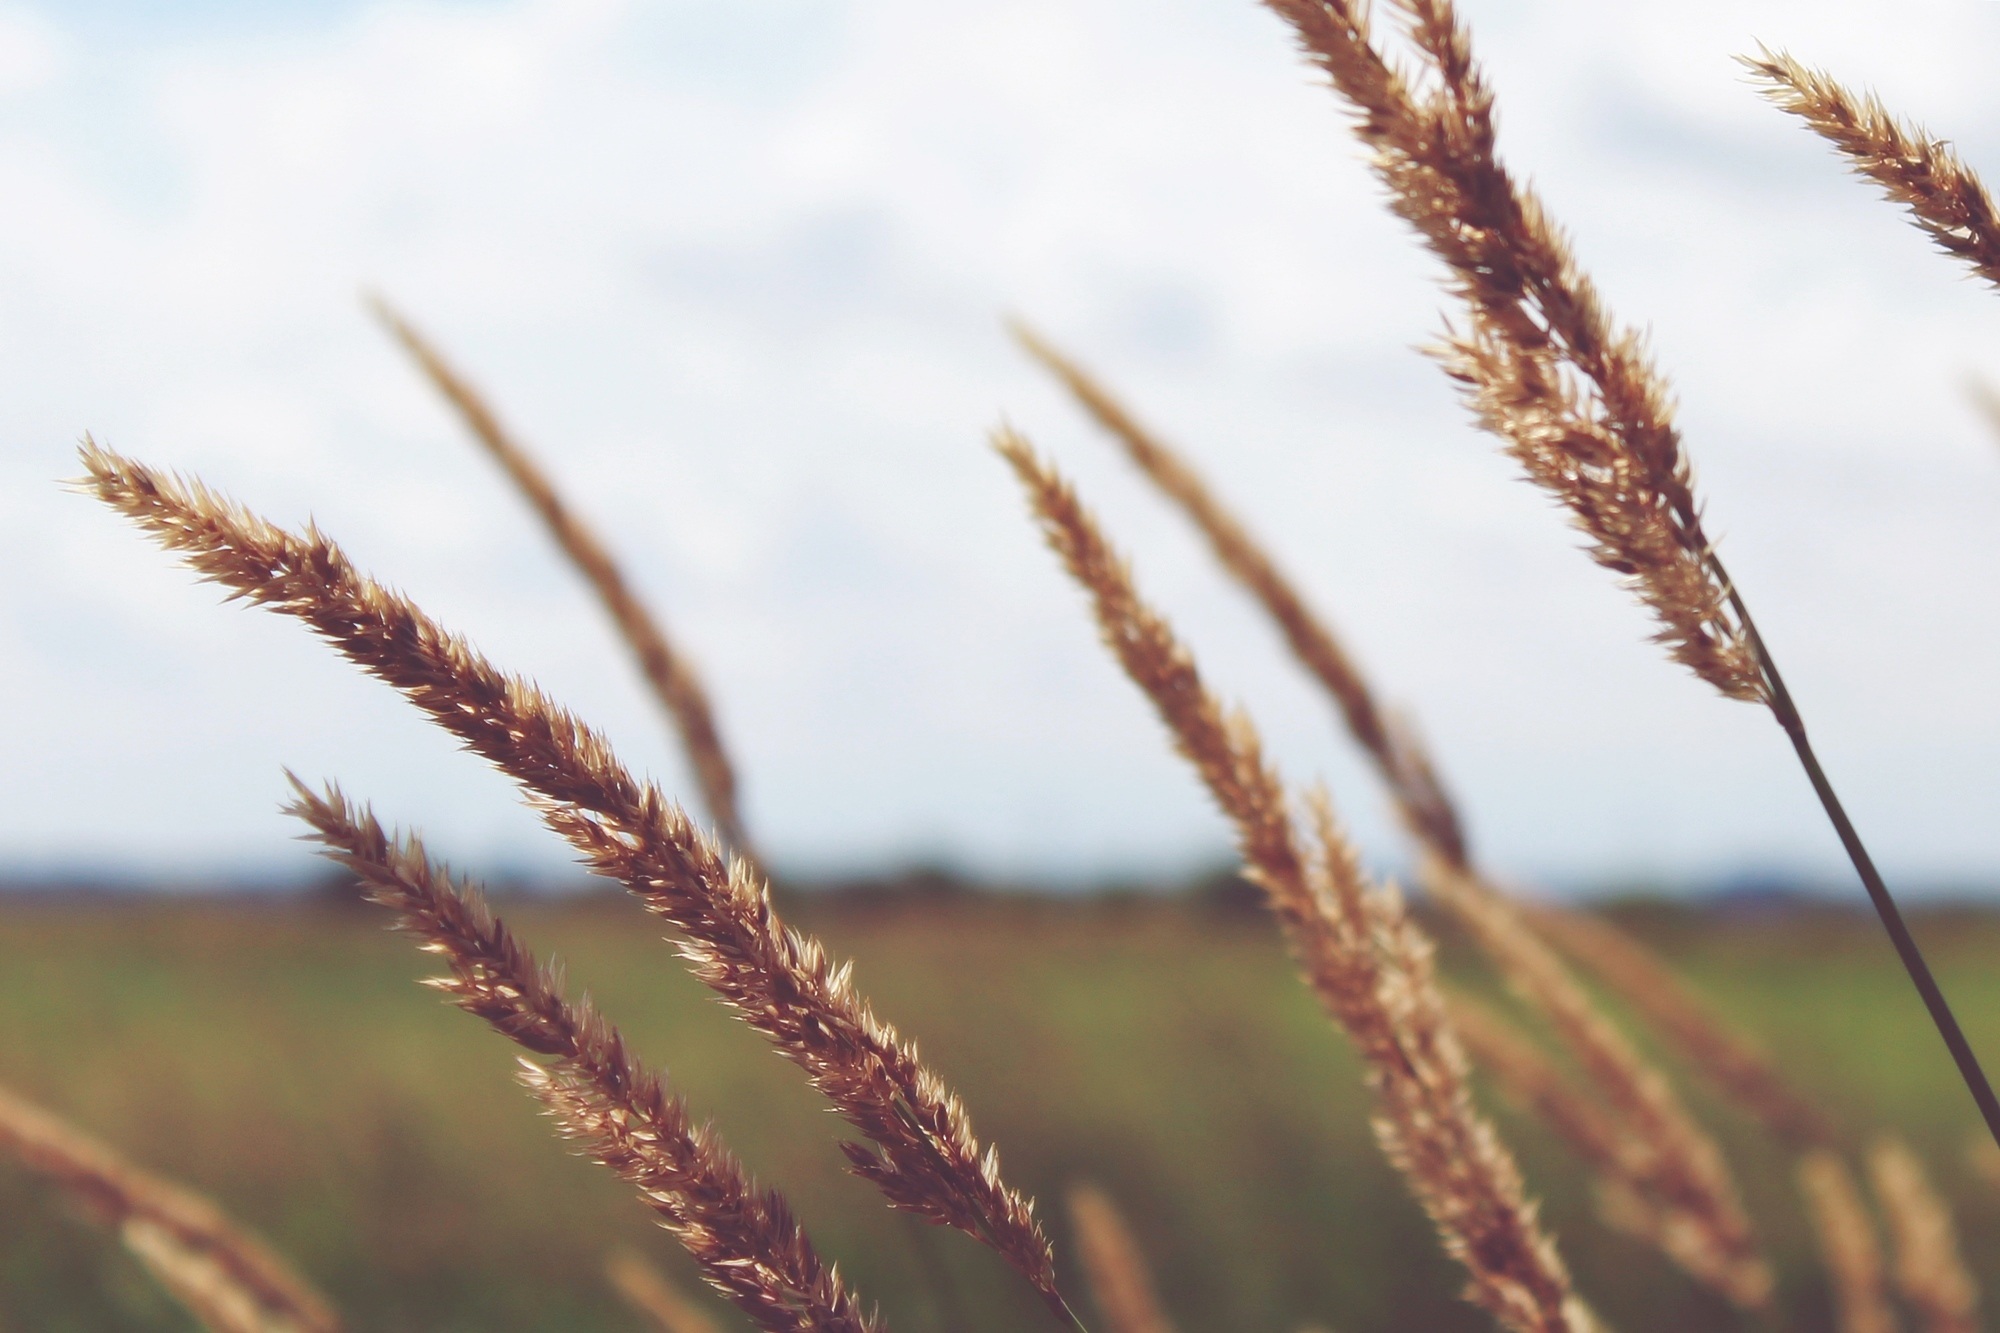
landscape, tree, nature, grass, branch, plant, sky, field, prairie, sunlight, leaf, flower, frost, atmosphere, land, rural, soil, rest, flora, twig, close up, clouds, grassland, wide, mood, silent, idyll, macro photography, flowering plant, country wide, grass family, plant stem, land plant, phragmites